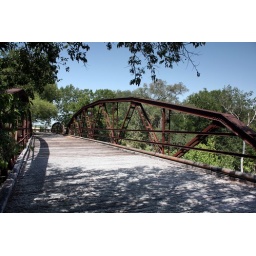
Historic 1915 pony truss bridge over Cibolo Creek in Wilson County, Texas. The bridge is a three-span polygonal Warren pony truss.